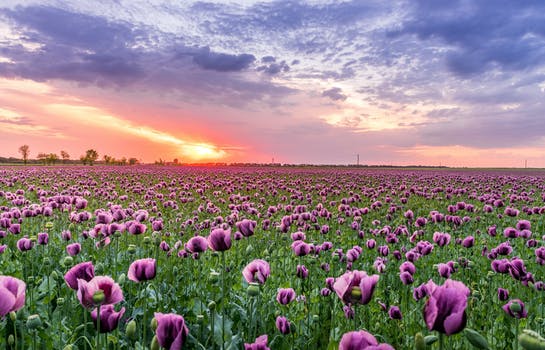
Label: No Watermark